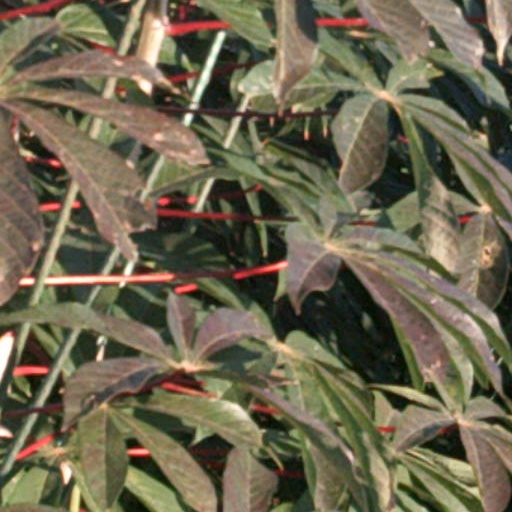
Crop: cassava